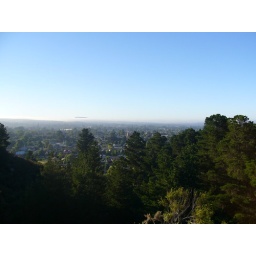
This is the view from black hill just behind my place looking out over ballarat